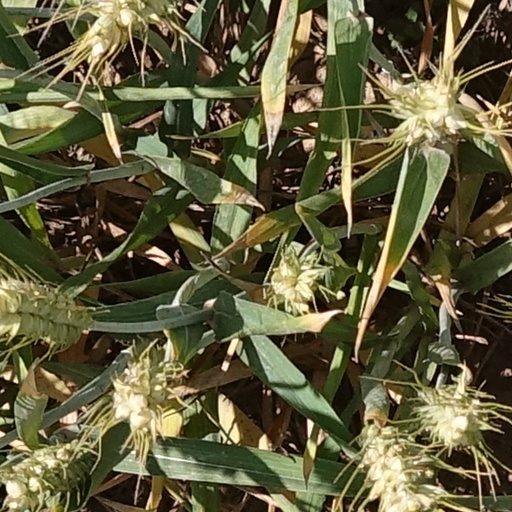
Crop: wheat